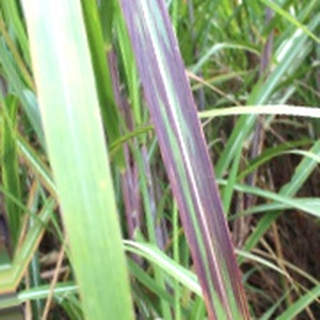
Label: sugarcane_bacterial_blight